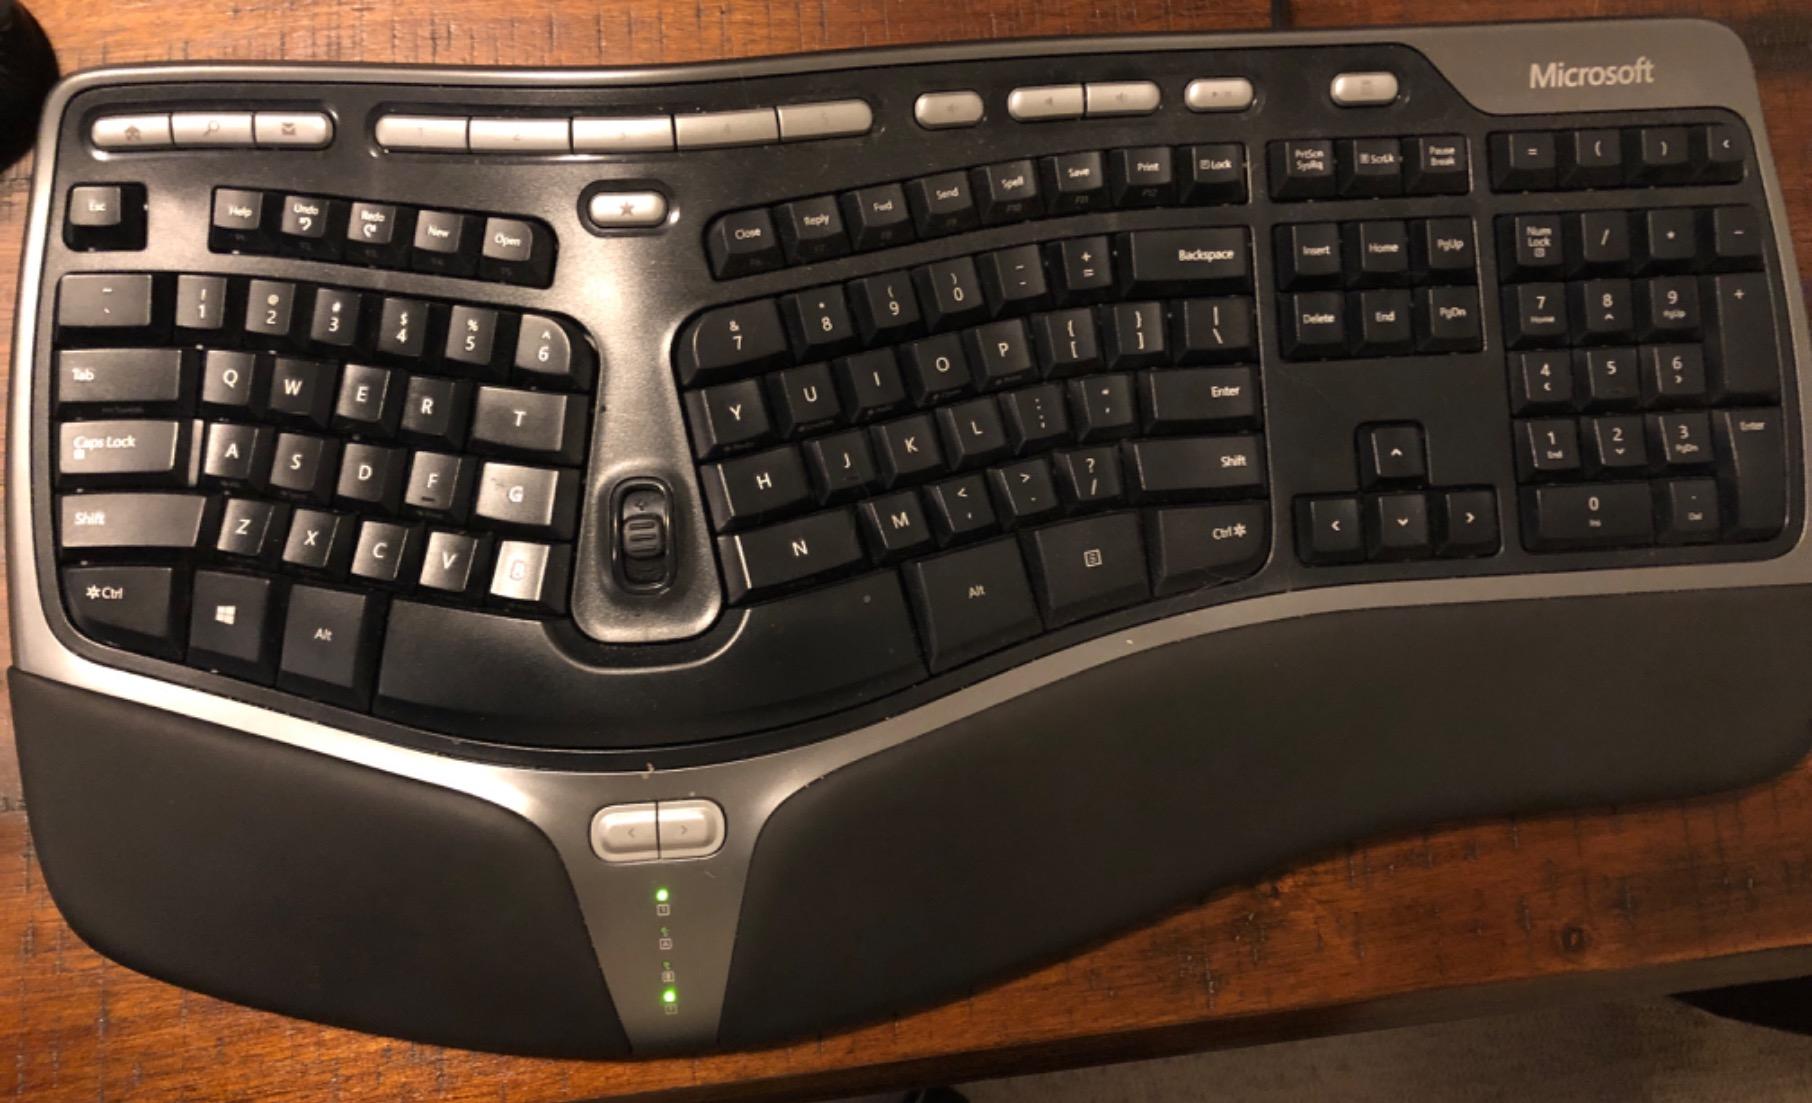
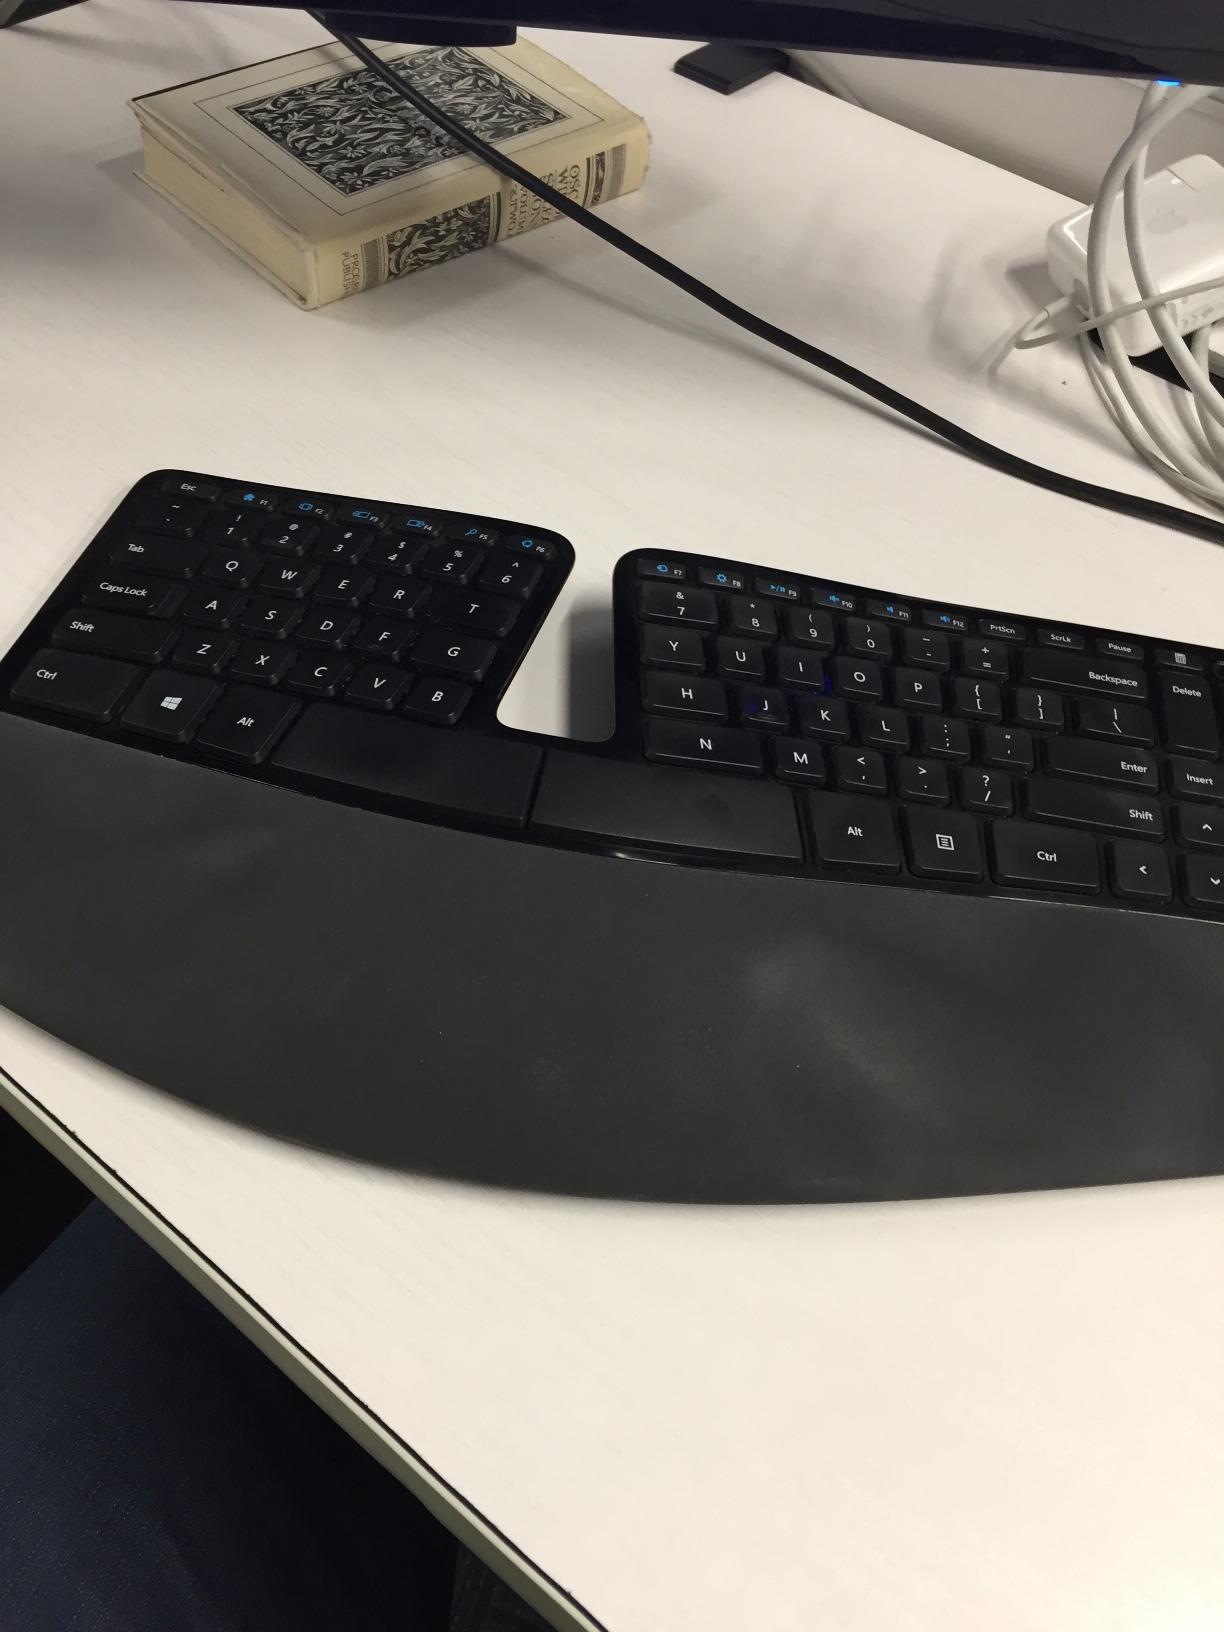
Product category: keyboard
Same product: no